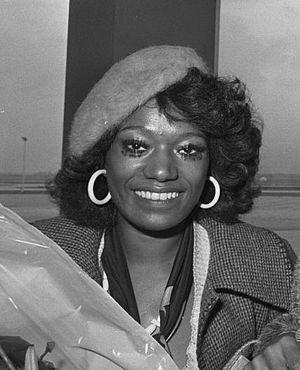
Cette page dresse une liste de personnalités nées au cours de l'année 1950 présentée dans l'ordre chronologique.
Patricia Eva Pointer dite Bonnie Pointer, née le 11 juillet 1950 à Oakland et morte le 8 juin 2020 à Los Angeles, est une chanteuse américaine de rhythm and blues, de disco et de soul.